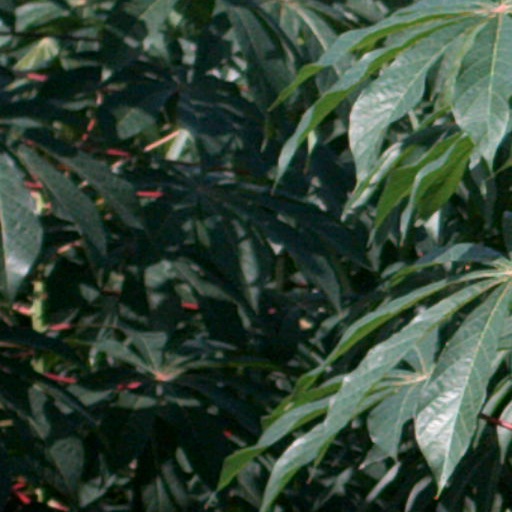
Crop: cassava